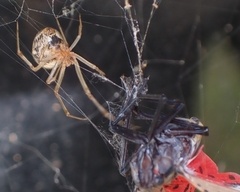
Species: Parasteatoda_tepidariorum